RAF Leuchars

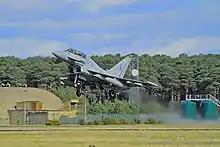
A No. 6 Squadron Eurofighter Typhoon T.3 taking off from Leuchars in 2013.

Leuchars remained an active station to the end of the war, concentrating on anti-submarine and anti-shipping strikes. With the contraction of the RAF in peacetime, life at Leuchars returned to a more gentle pace, hosting a school for general reconnaissance and the St Andrews University Air Squadron complete with de Havilland Tiger Moth. In May 1950 Leuchars entered the jet age as it passed from Coastal to RAF Fighter Command and Gloster Meteors of No. 222 Squadron made the station their new home. 1950 also saw No. 43 Squadron arrive at Leuchars from RAF Tangmere with their Meteors, the start of a long-lasting association between the base and the 'Fighting Cocks'.